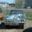
Label: automobile